Kars

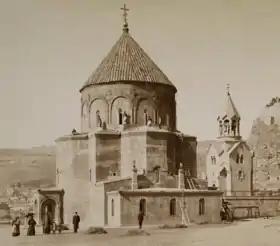
The 10th-century Armenian Church of the Holy Apostles, as seen in a photo taken in the late 19th century.

The Seljuks quickly relinquished direct control over Kars and it became a small emirate whose territory corresponded closely to that of Vanand, and which bordered the similarly created but larger Shaddadid emirate centered at Ani. The Kars emirate was a vassal of the Saltukids in Erzurum, whose forces were effective in opposing Georgian attempts at seizing Kars. Thus, it was only in 1206 that Zakare of the Zakarids–Mkhargrdzeli succeeded in capturing Kars, joining it to their fiefdom of Ani.